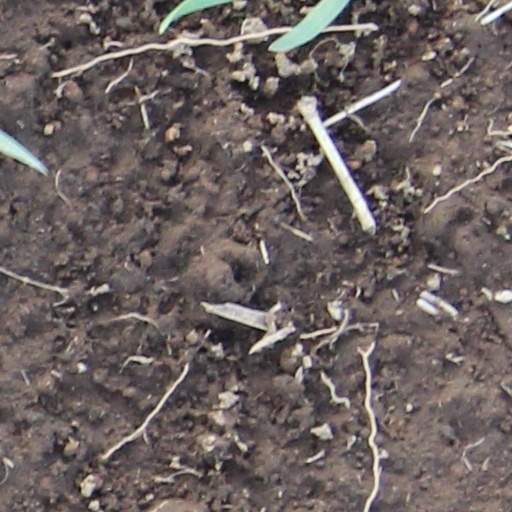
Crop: wheat